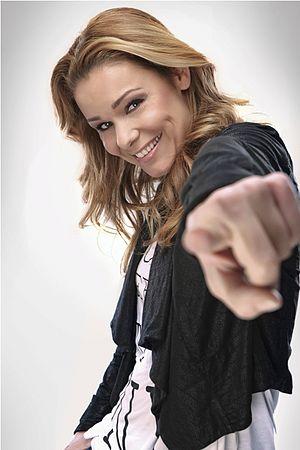
Froukje de Both, née le 20 avril 1972 à Amsterdam, est une actrice, doubleuse, animatrice de télévision, de radio, disc jockey et chanteuse néerlandaise.